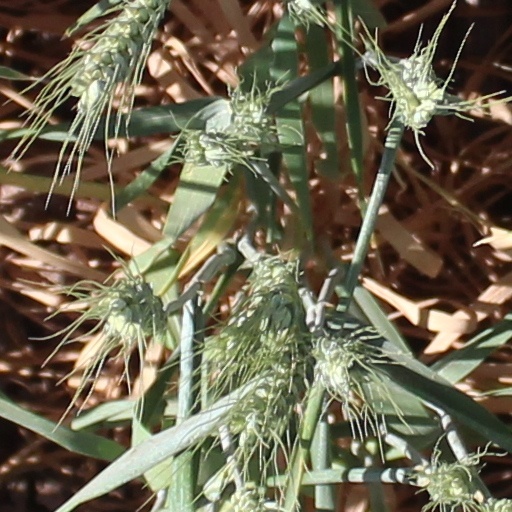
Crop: wheat